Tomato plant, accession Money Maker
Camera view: horizontal (90 deg, fisheye); turntable rotation: 90 degrees
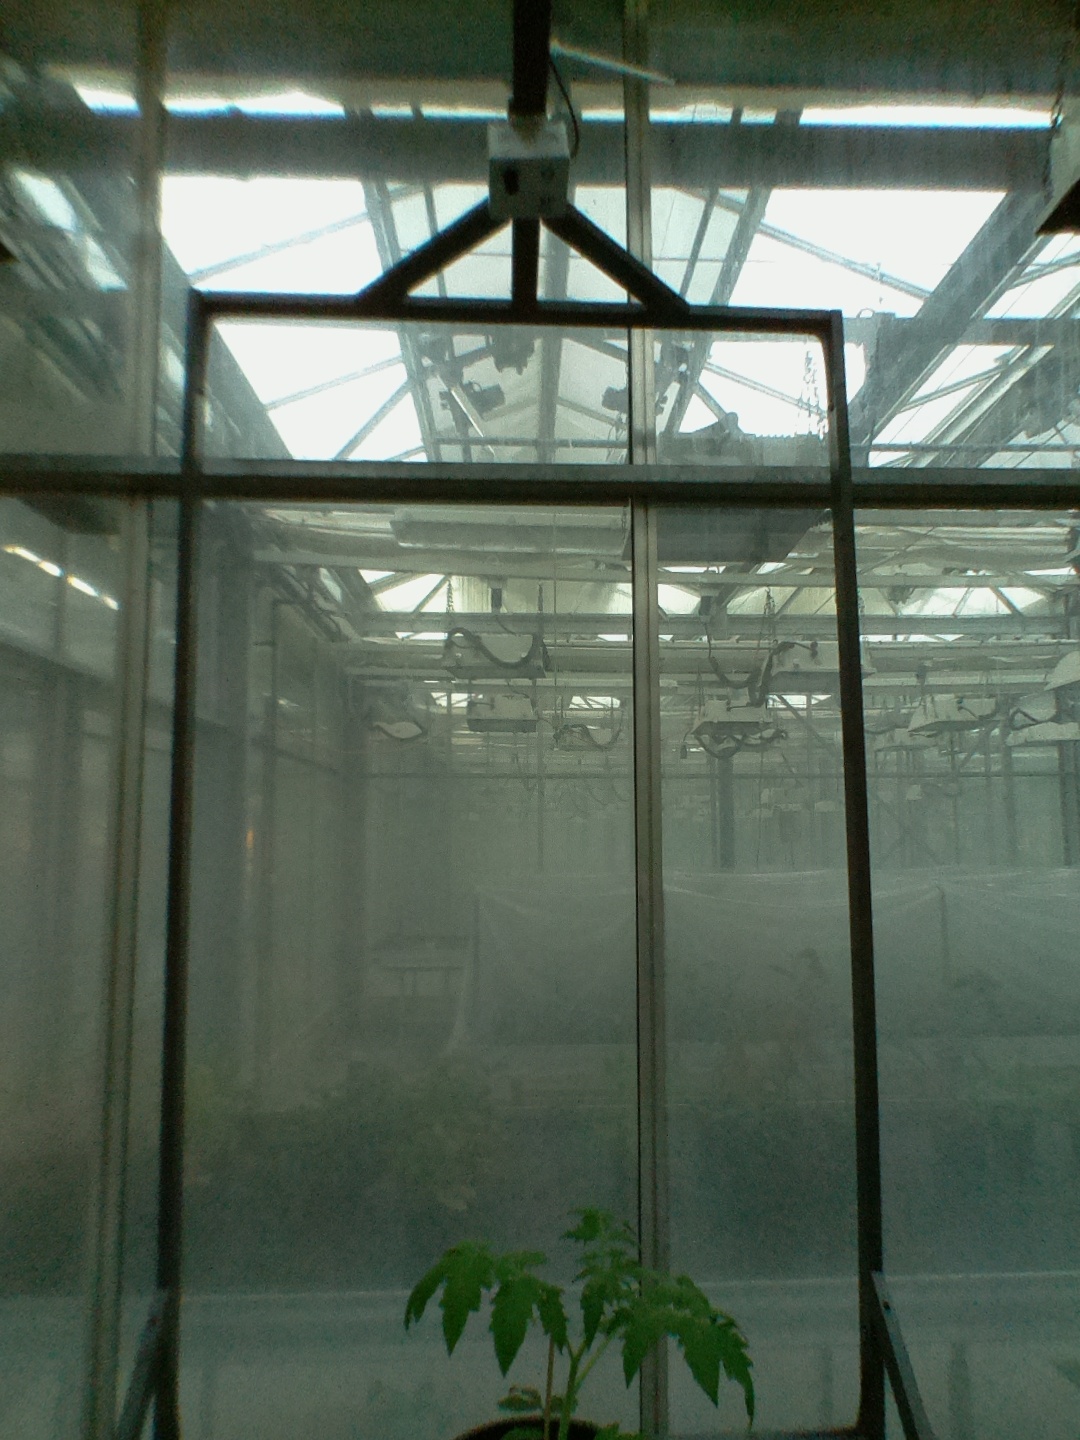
BBCH growth stage 13: 6 of true leaves visible